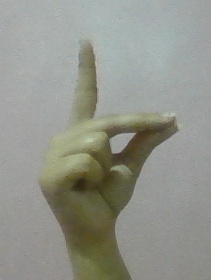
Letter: ta